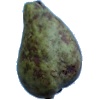
Label: Pear Stone 1